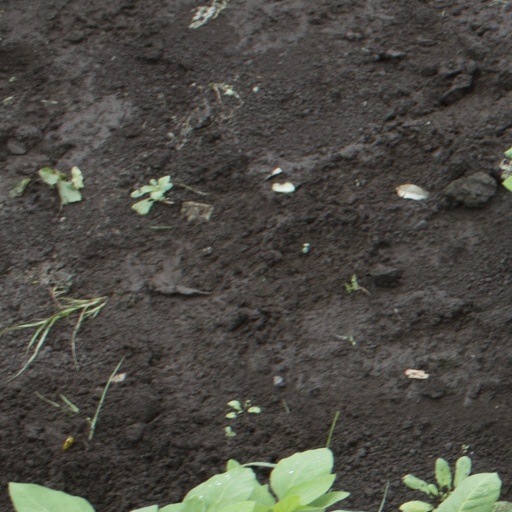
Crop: soybean